Tzipi Livni

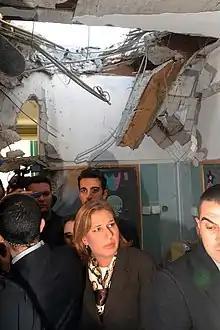
Livni touring the site of a kindergarten hit by bombs from Gaza

On 8 October 2009, Livni was honored by Yale University as a Chubb Fellow for her work and the inspiration spurred by her activities. She is the third Israeli leader to receive this honor after Shimon Peres and Moshe Dayan. The list also includes former U.S. Presidents Jimmy Carter and Bill Clinton. Livni referred to the Goldstone Report accusing Israel of committing war crimes in Gaza, and said there was a huge ethical gap between those seeking to murder children in their homes and those unintentionally harming civilians used by terrorists as human shields. Referring to the Israeli shelling of several UN schools in Gaza where thousands of civilians were taking shelter during the 2008–2009 Israel–Gaza conflict, Livni insisted that she "regret(s) every civilian casualty, but what happened at the UN school was not a mistake." Addressing the peace process, Livni said Israel is not involved in it as a favor to anyone, but that it is in the interest of all parties. At her next stop in Miami, Livni became the first Israeli woman to receive the International Hall of Fame Award from the International Women's Forum.